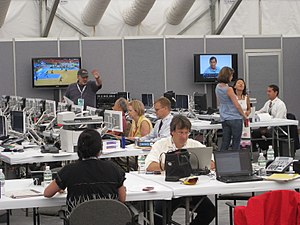
Nyhedsbureau
Nyhedsredaktionen på Bloomberg News
Nyhedsbureauer indsamler, bearbejder og videreformidler nyheder til deres abonnenter, som fx aviser og radiostationer. Nyhedsbureauerne samarbejder i et globalt netværk, hvoraf det europæiske kaldes Gruppe 39.